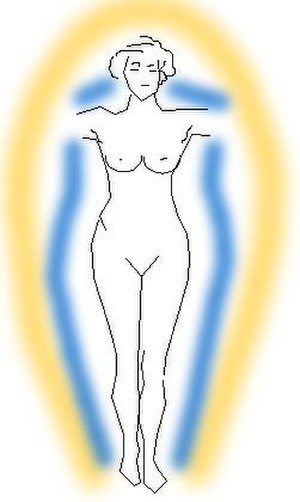
Aura
Tegning af opfattelsen af et menneskes aura
Aura er i forskellige esoteriske eller spirituelle kredse det felt af farvede energier, som omgiver mennesker. Auraer, i ovennævnte esoterisk/spirituel forstand, kan ikke konstateres videnskabeligt, men forestillingen er udbredt i new age kredse, hvor man mener, at clairvoyante kan se en persons personlighed og vurdere hans helbred i auraen.